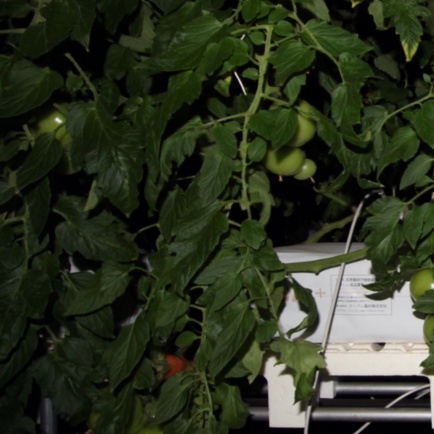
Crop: tomato